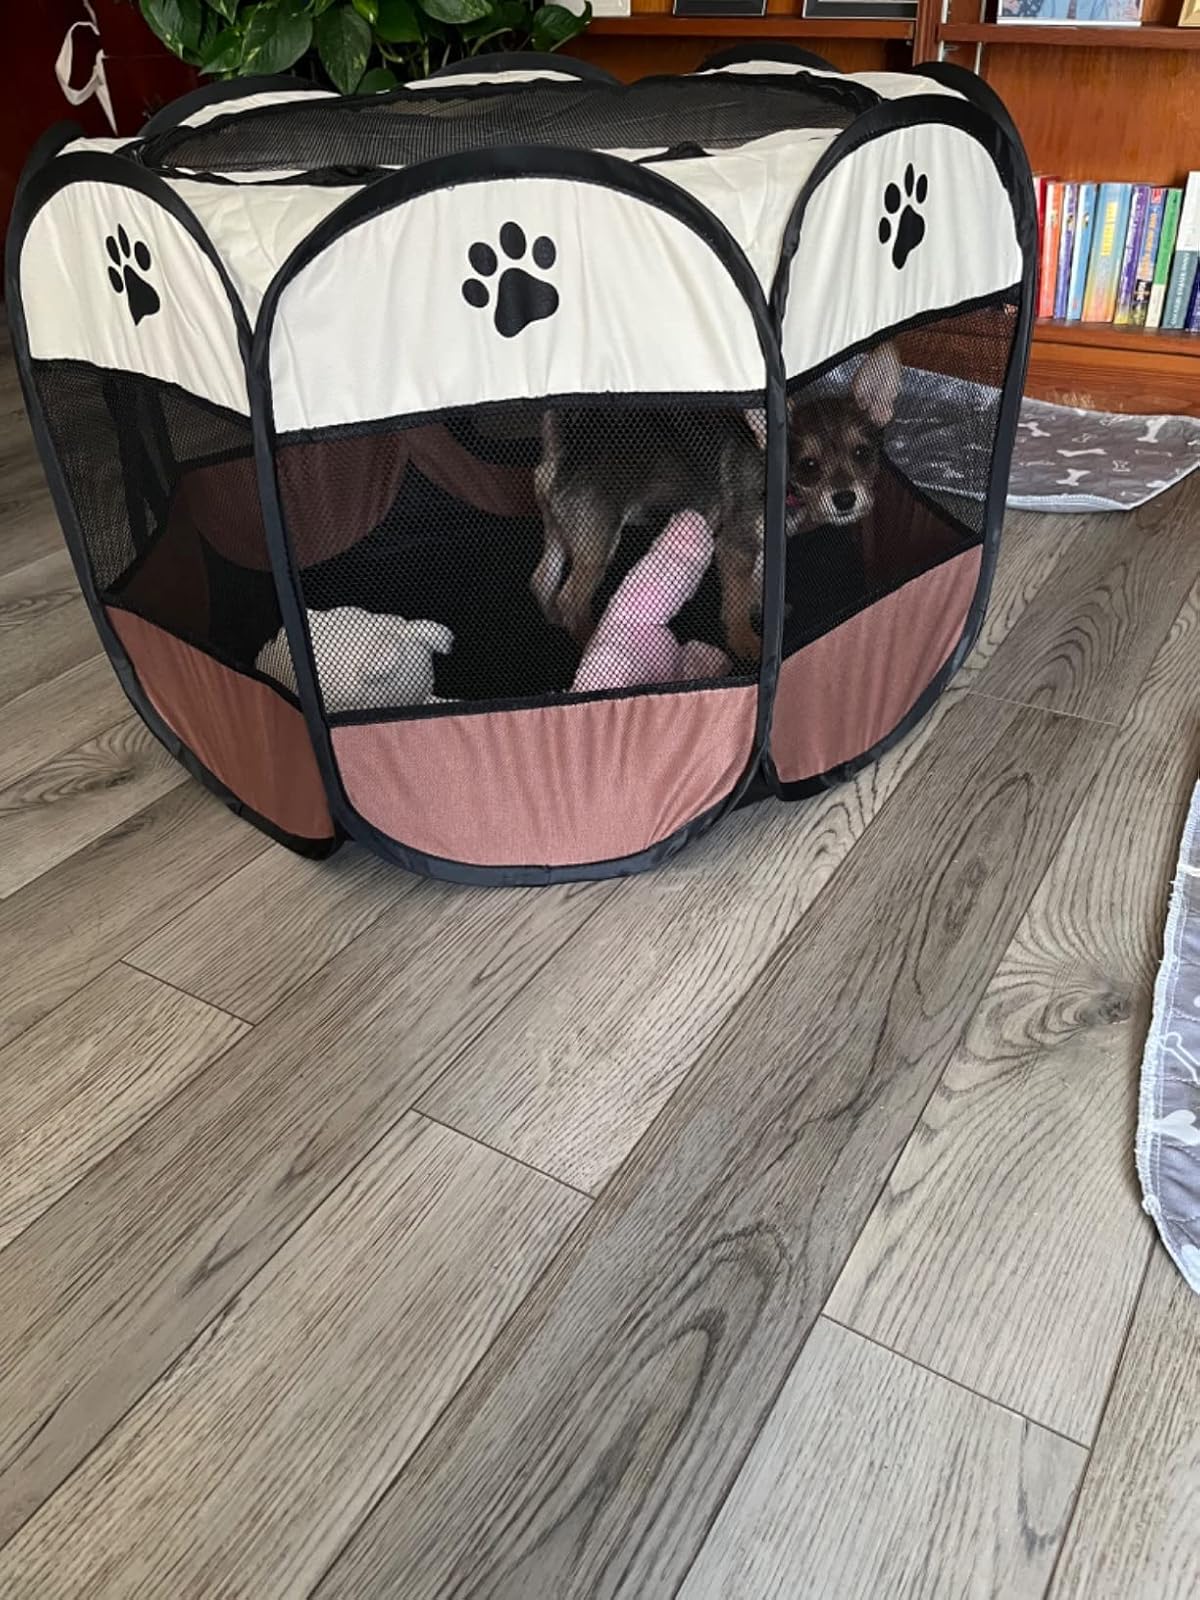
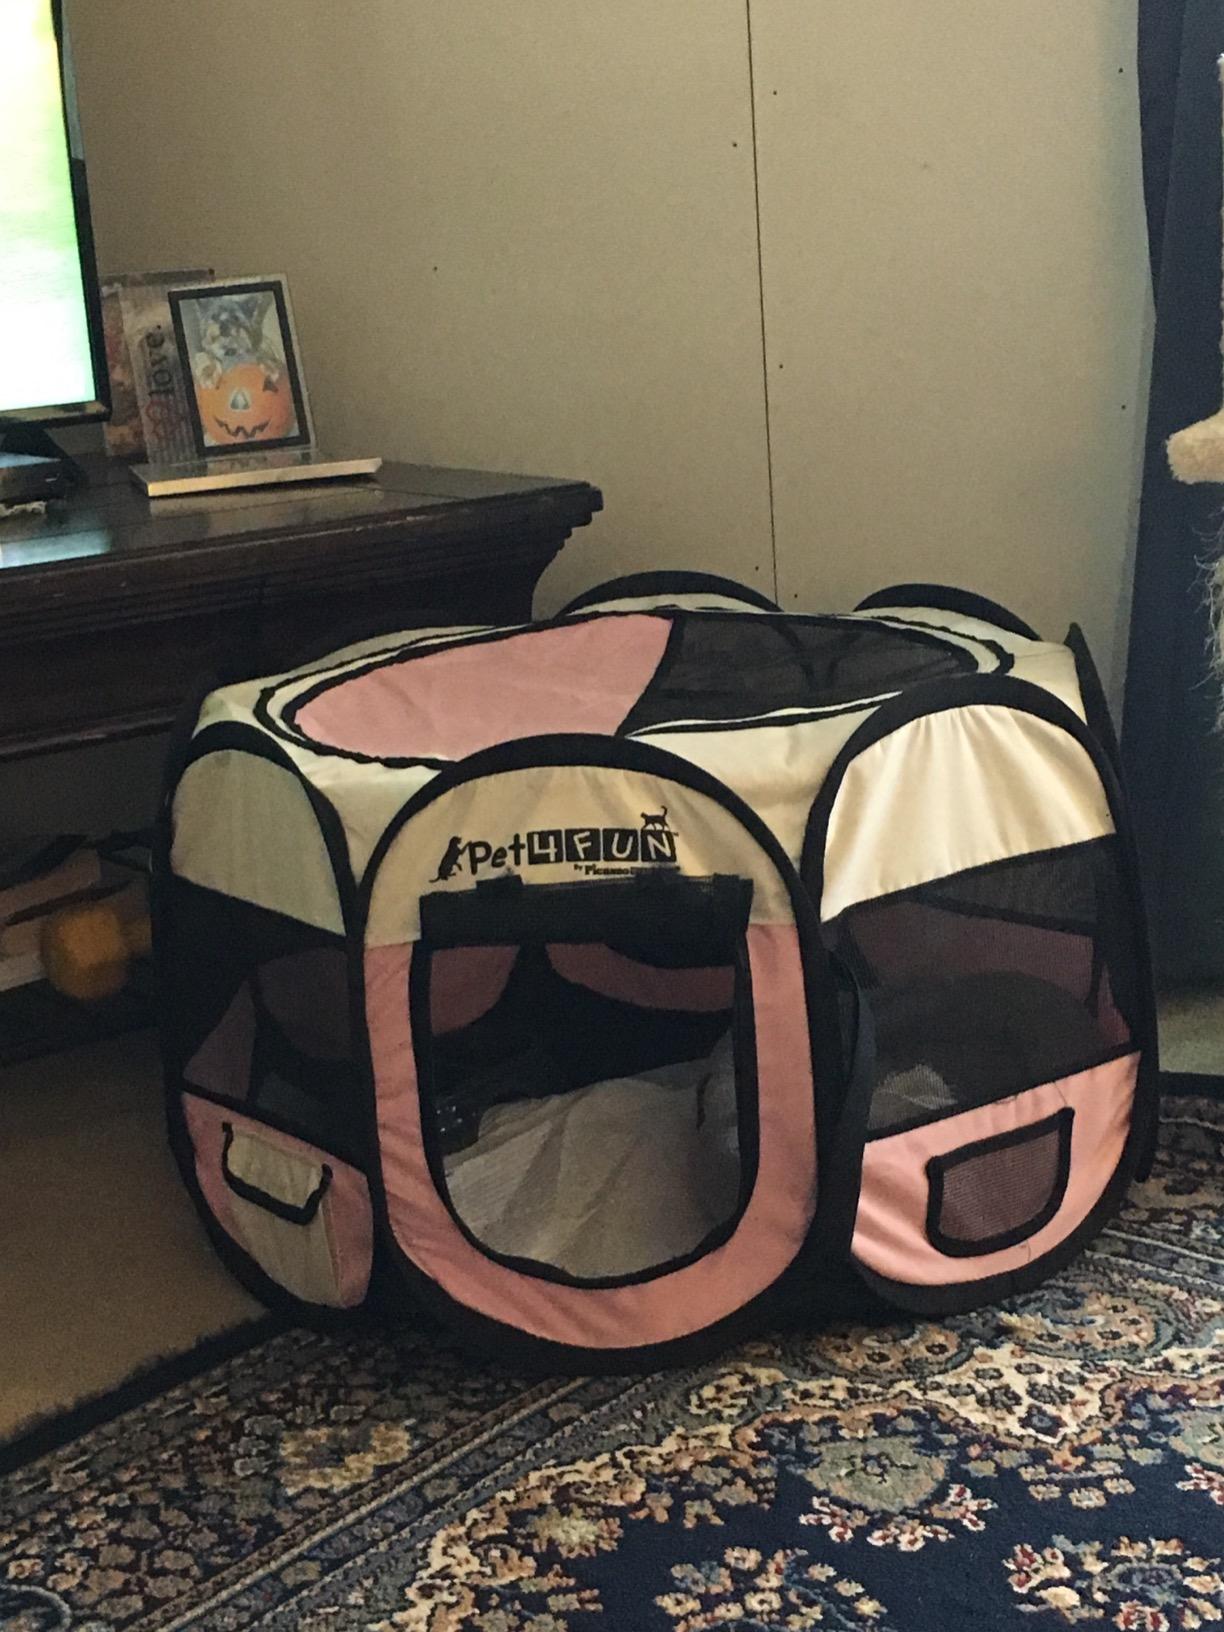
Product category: items_kennel
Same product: no